Adam Gilchrist

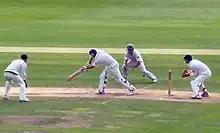
Gilchrist standing up to Shane Warne in 2005. Andrew Strauss is the batsman.

Gilchrist's attacking batting was a key part of Australia's one-day success, as he usually opened the batting. He was a part of the successful 1999, 2003 and 2007 Cricket World Cup campaigns. Gilchrist's Test batting average in the upper 40s is unusually high for a wicket-keeper. He retired from Test cricket at 45th on the all–time list of highest batting averages. At the end of his Test career he had established a Test strike-rate of 82 runs per hundred balls, at the time the third highest since balls were recorded in full. His combination of attack and consistency create one of the most dynamic world cricketers ever, playing shots to all areas of the field with uncommon timing. He was second on the all-time list of most sixes in Tests at 100 with only Brendon McCullum ahead of him with 107. Gilchrist's skills as a wicket-keeper were sometimes questioned; some claimed that he was the best keeper in Australia whilst others that Victorian wicket-keeper Darren Berry was the best Australian wicket-keeper of the 1990s and early 2000s. Gilchrist attributed his batting techniques from early training with his father, where he would defend shots, sometimes only gripping the bat with his top (right) hand, and would end a session to simply play attacking shots with tennis balls to end on a positive and fun note. He also adopted a naturally high grip where both hands were closer to the end of the handle for more top hand control.